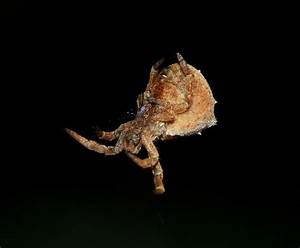
Label: spider